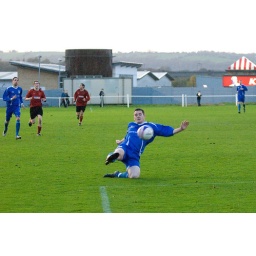
Jordan McNally of Glossop North End breaks clear to lift the ball over Silsden goalkeeper Daniel Thorpe